Question: Please indicate a possible affordance area of baseball bat that can be used for holding
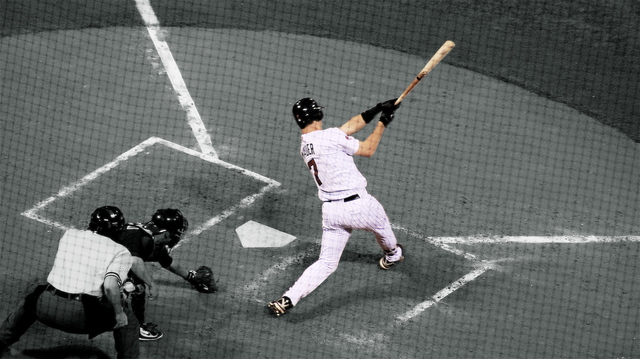
Answer: [378.024, 86, 412.151, 121.571]